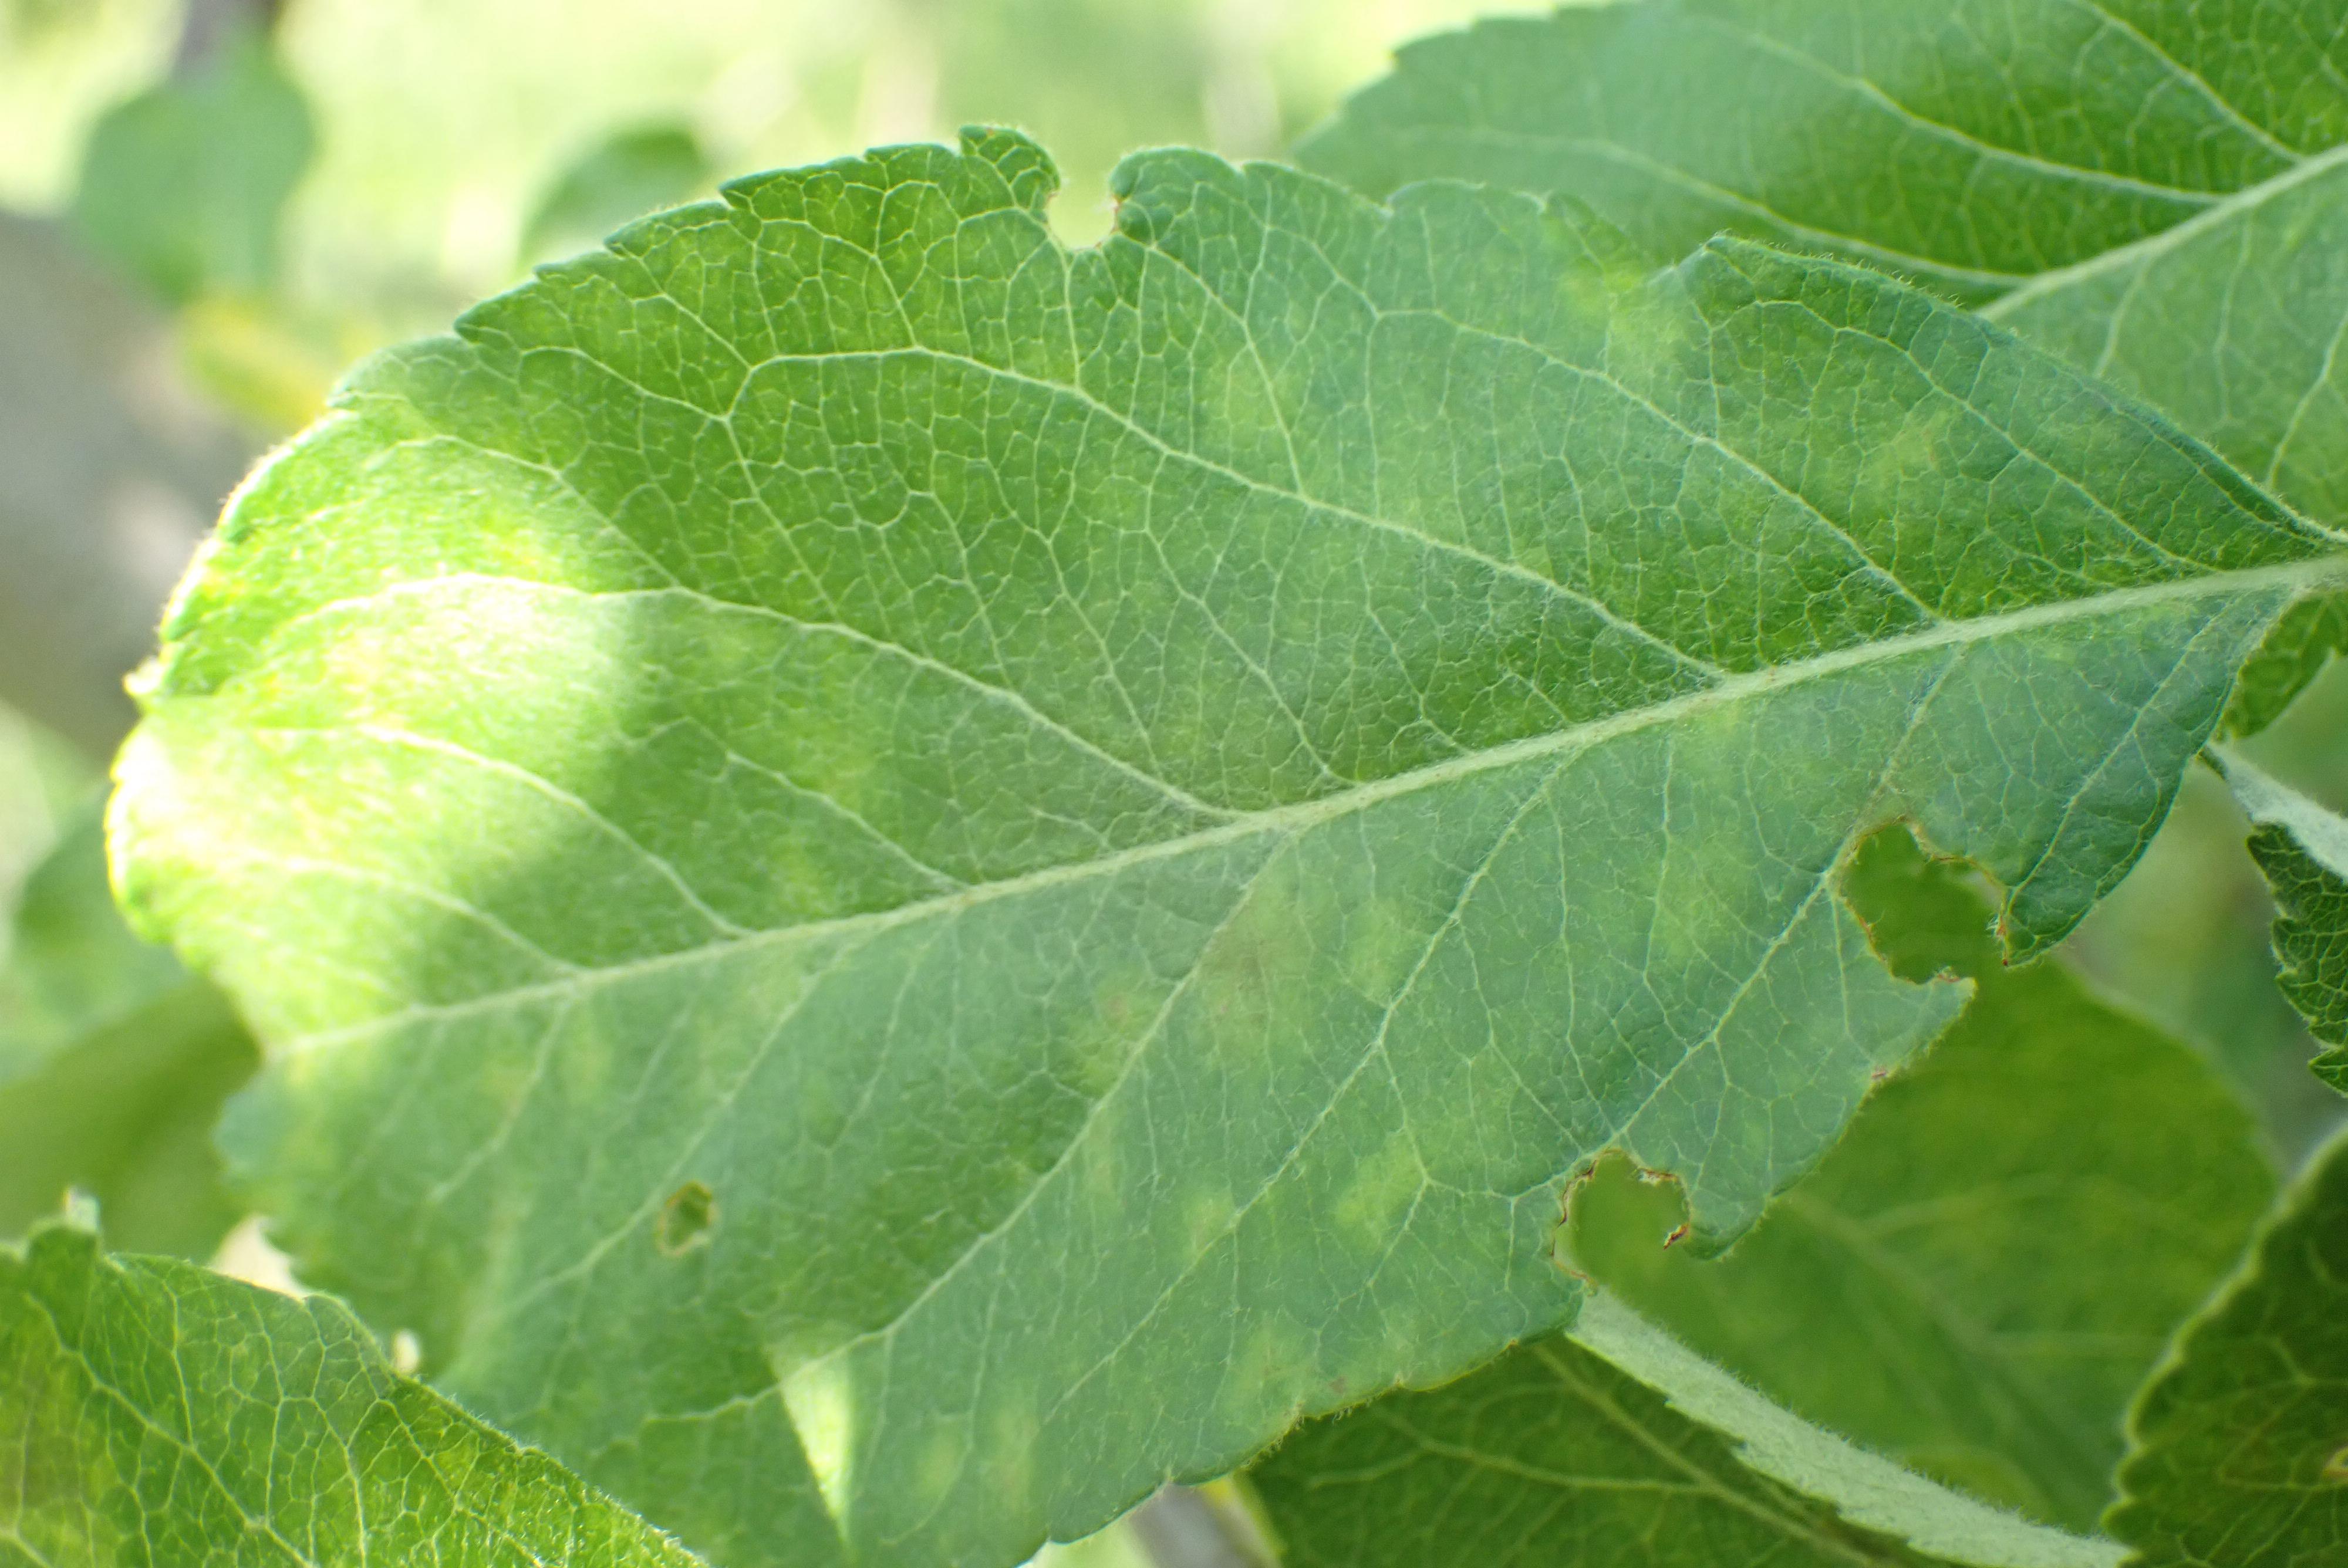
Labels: scab